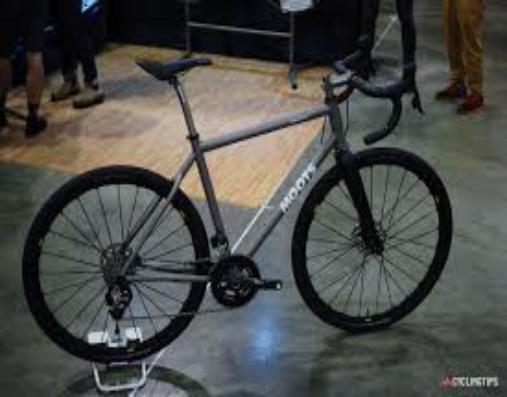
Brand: moots cycles
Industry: Transportation